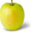
Label: apple